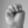
ASL letter: M